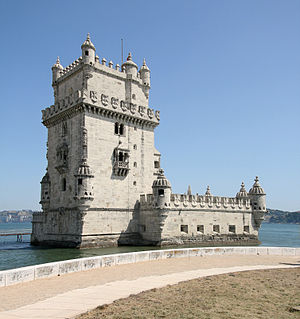
Belémtårnet
Belémtårnet i Tajo-floden i Lissabon.
Belémtårnet er et manuelinsk-gotisk fæstningstårn i Lissabon. Tårnet er opført i begyndelsen af det 16. århundrede til minde om Vasco da Gama og byens skytshelgen São Vicente og fungerede både som et led i byens forsvar og som et ceremonielt monument til certificering af Portugals indflydelse under den europæiske opdagelsestid. Som fæstningstårn havde det primært til opgave at forsvare området, hvor Tajo-floden udmunder i Atlanterhavet, og er anlagt på en basaltklippe i floden. Oprindelig befandt klippen og tårnet sig midt i floden, som siden har ændret sit leje. Derfor ligger tårnet nu kun få meter fra bredden, og der er adgang til det via en smal bro. I 1983 blev tårnet og det nærliggende hieronymitterkloster Mosteiro dos Jerónimos optaget på UNESCOs Verdensarvsliste.